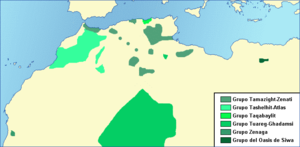
Localisation des variantes berbères en Afrique du Nord Suomi: Berberikielten kartta